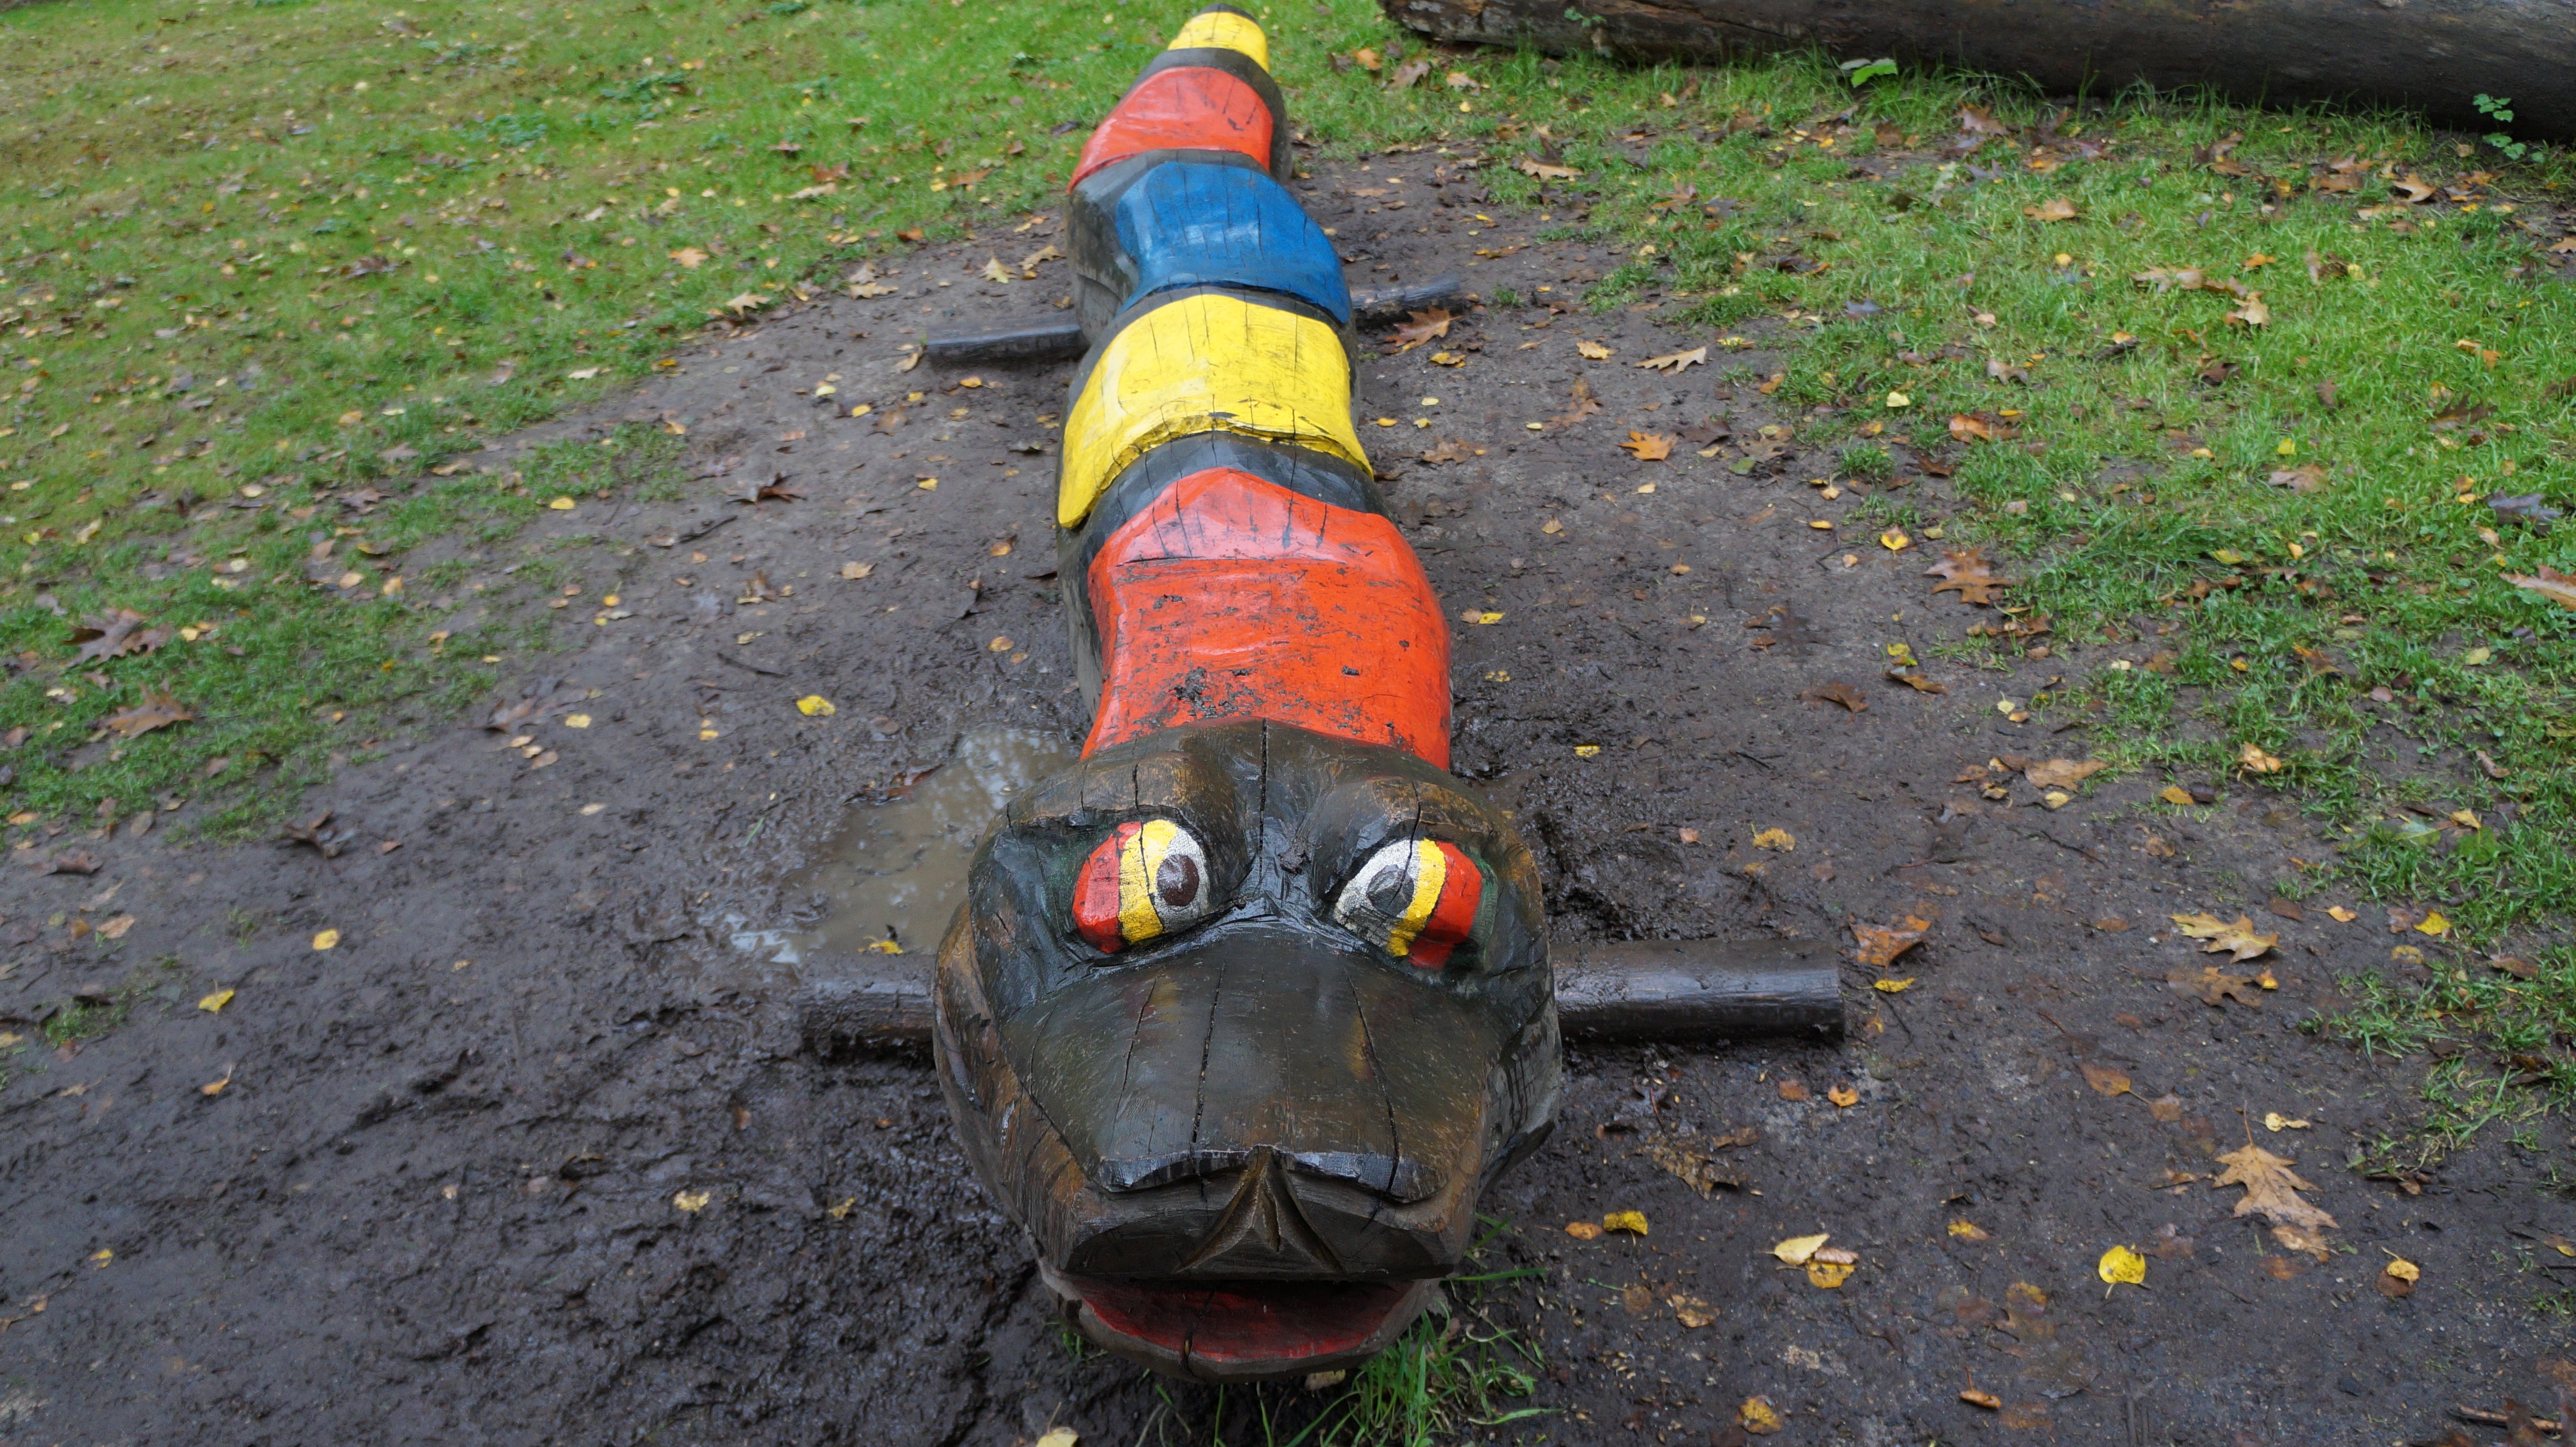
play, vehicle, caterpillar, sculpture, art, children, playground, game device, children's playground